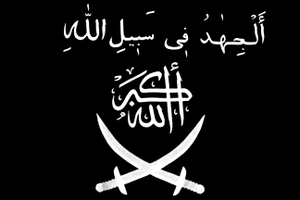
L'étendard noir est l'un des drapeaux utilisés par Mahomet selon la religion musulmane. C'est aussi un symbole eschatologique du chiisme annonçant la venue du Mahdi.
Le massacre de Tukhchar est un incident filmé et distribué sur bandes survenu pendant la guerre du Daghestan durant lequel six prisonniers de guerre russes ont été exécutés par des miliciens tchétchènes. La vidéo de ce massacre est connue sur internet sous le nom de "Daguestan Massacre". L'enregistrement vidéo du Massacre de Tukhchar a été vraisemblablement motivé par la création d'un film de propagande qui avait pour but de faire peur aux soldats russes. D'après l'armée russe d'autres films montrant l’exécution de soldats russes auraient été trouvés. Les circonstances de la mise en ligne de la vidéo restent floues. Parfois cet incident est identifié à tort comme l’exécution filmé de quatre militaires russes durant la première guerre de Tchétchénie en 1996.
La brigade islamique internationale de maintien de la paix, également connue sous le nom de Brigade internationale islamique est une organisation islamiste internationale de moudjahidines fondée en 1998 et principalement active durant la Guerre du Daghestan. Le groupe est inactif depuis 2002.